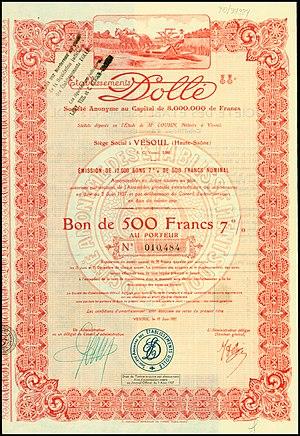
L'Usine PSA de Vesoul est un site industriel de plus de 130 hectares appartenant au Groupe PSA situé à Vesoul, dans le département de la Haute-Saône et la région Franche-Comté. L'usine est spécialisée dans la fabrication et la distribution de pièces de rechange et accessoires dans le monde entier. Certifiée ISO 9001 pour la qualité et ISO 14001 pour l'environnement, l'usine compte un secteur qui est classé à l'inventaire général du patrimoine culturel.